Elisabeth Samson

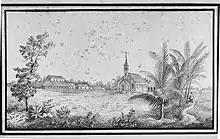
Clevia Plantation, near Paramaribo, Suriname

Samson began to acquire slaves and purchased the "Toevlught" and "Welgemoed" coffee plantations over the next three years. In her mid-twenties, she became involved in a business and personal relationship with Carl Otto Creutz. He was from Emmerich am Rhein in the Duchy of Cleves, had come to Suriname in 1733 as an army cadet, and lived in the home of Samson's sister and brother-in-law. Rising through the ranks to captain and successfully assisting Governor Jan Jacob Mauricius in negotiating peace with the local maroons, Creutz was awarded a 1,000-acre plantation, "", in 1749. To work the plantation, Samson brought her 200 slaves, who had remained her personal property. In 1750, the plantation was registered with local authorities to confirm their cohabitation and in 1751, a legal document was drawn up showing that Samson and Creutz had joint ownership of "Clevia"; a nearby cattle ranch, "La Solitude"; and two townhomes in Paramaribo. Creutz became involved in colonial politics, rising to membership in the Court of Policy, leaving Samson in charge of running their estates.